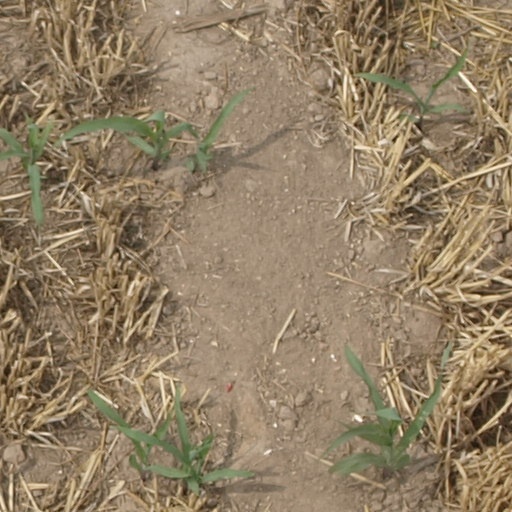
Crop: maize; corn